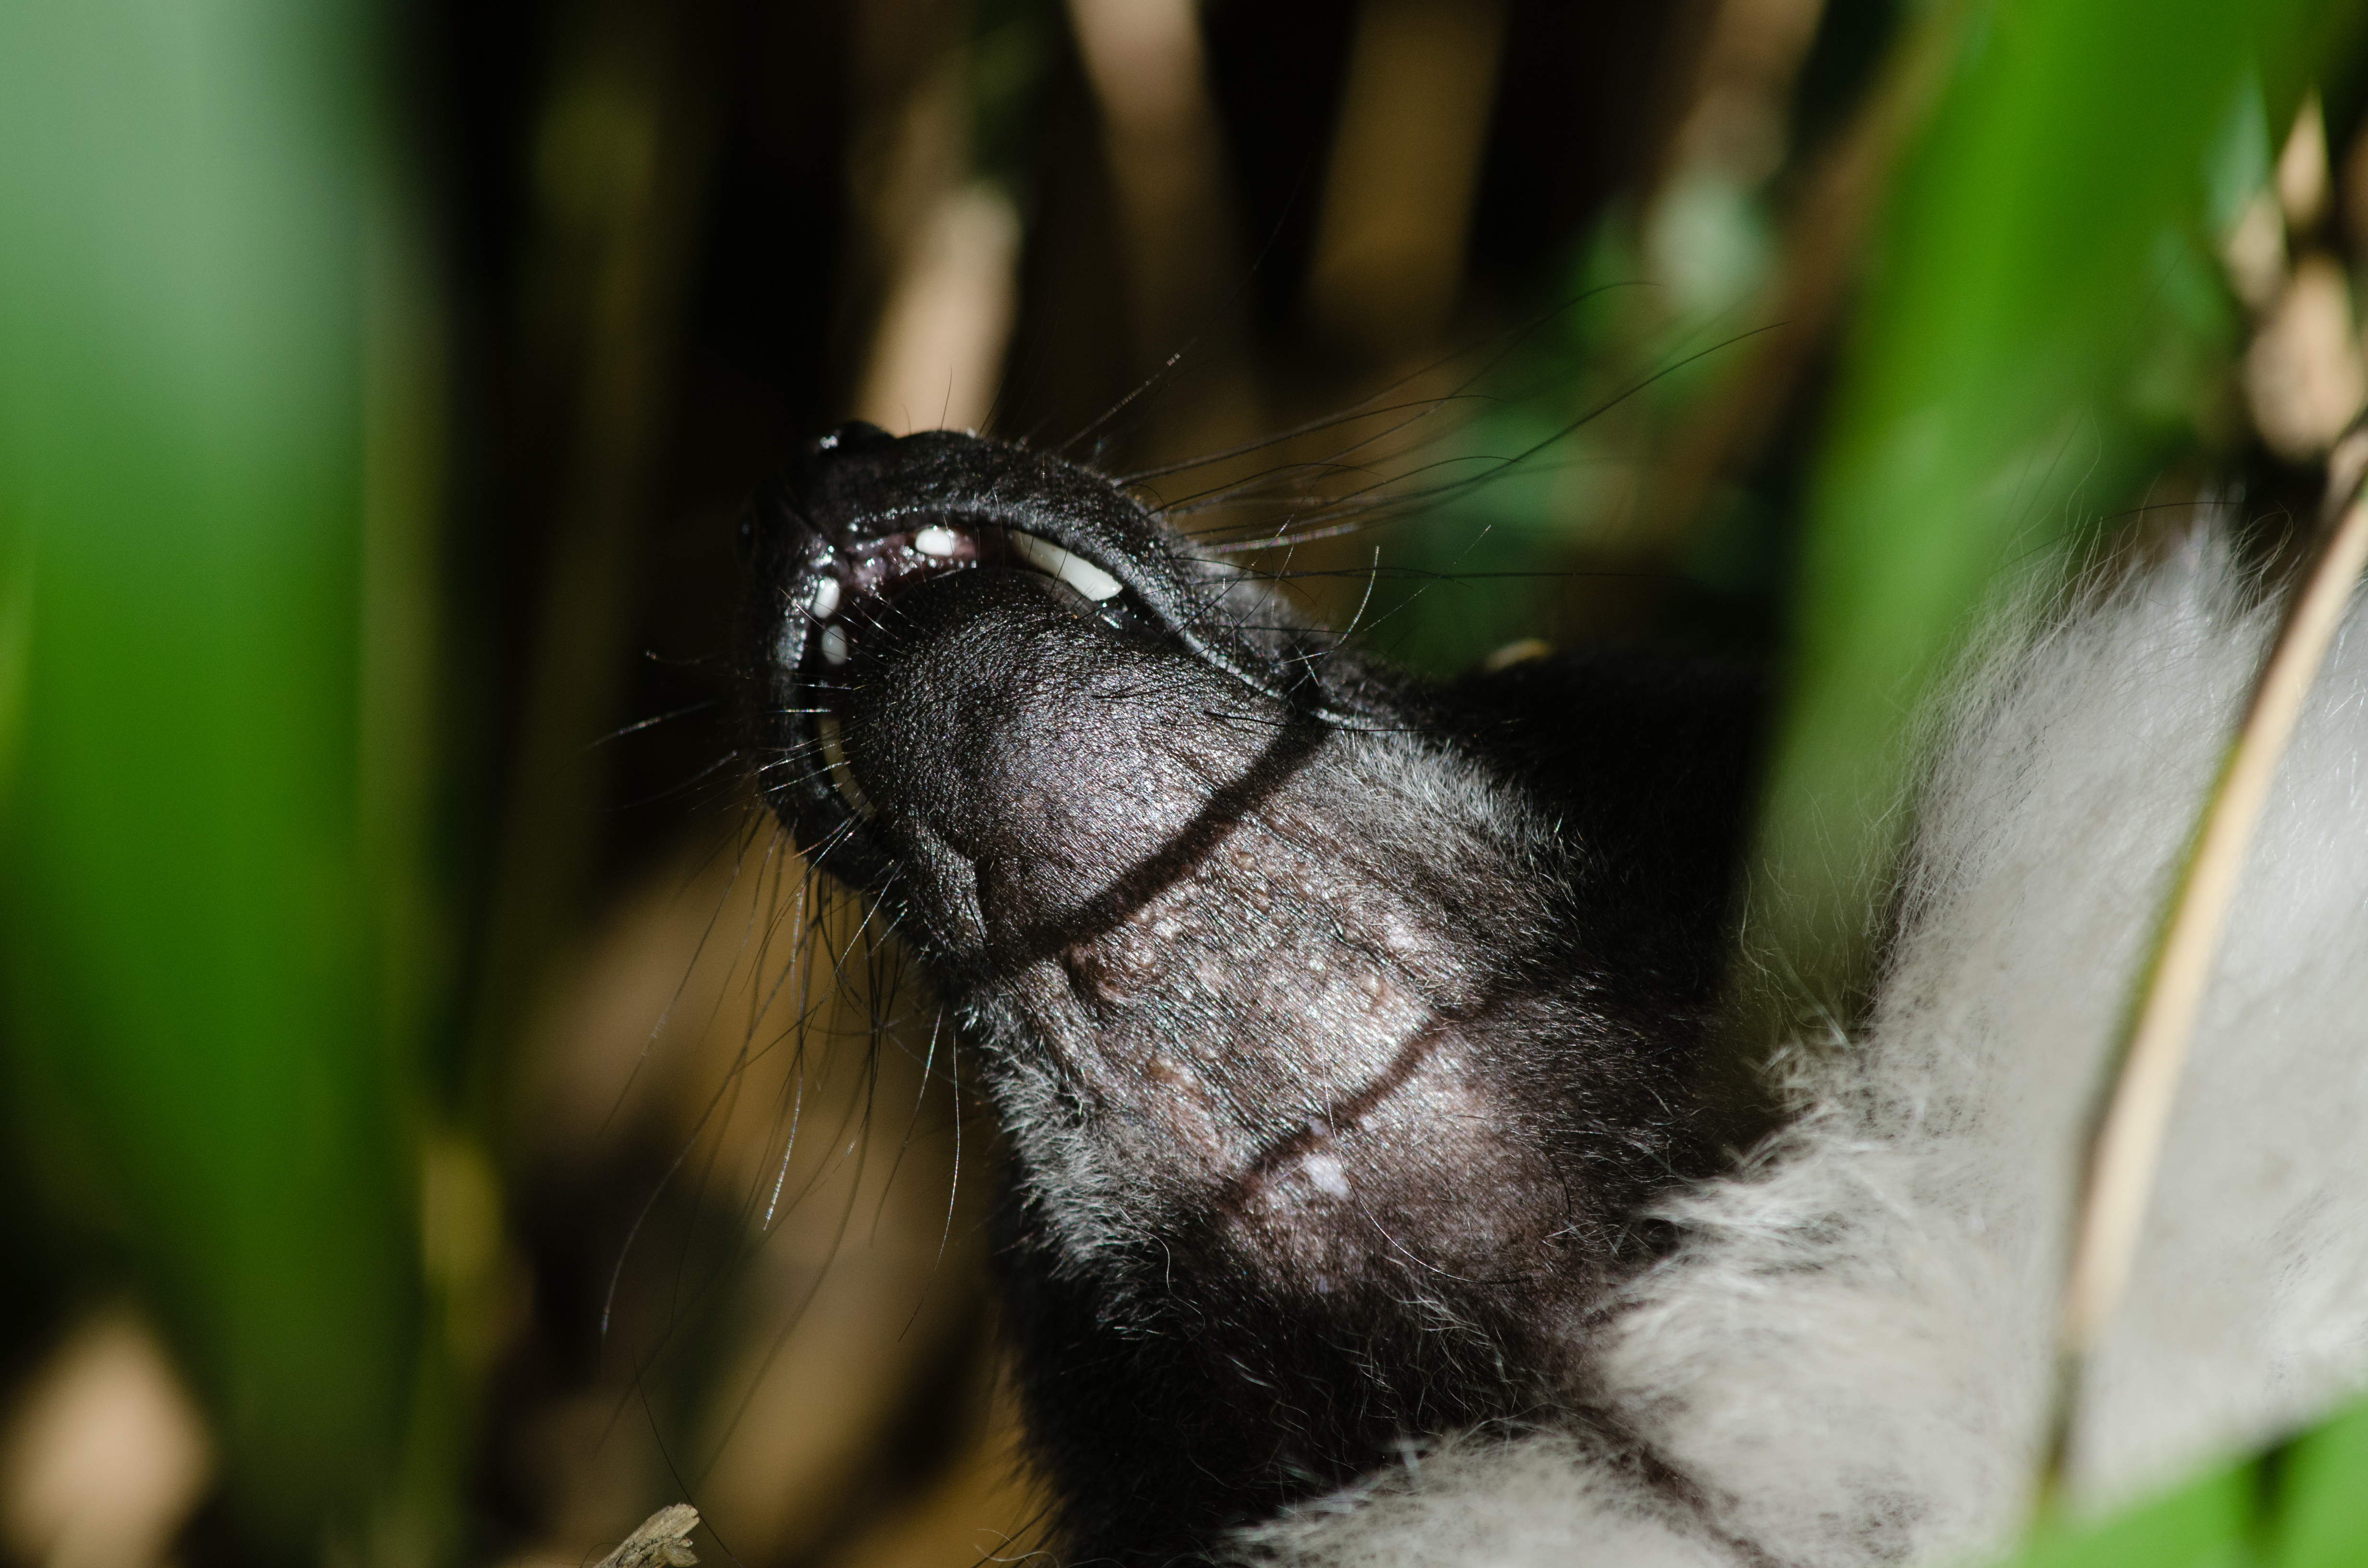
nature, grass, white, photography, flower, animal, wildlife, zoo, green, insect, black, fauna, invertebrate, close up, eyes, eye, madagascar, germany, deutschland, schwarz, tier, augen, lemur, tierpark, madagaskar, ruffed, weiser, vari, lemuren, macro photography